Ernest L. Wilkinson

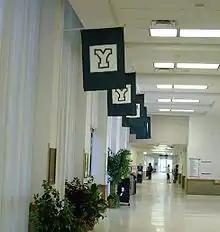
A hallway in the Wilkinson Center at BYU, named after President Ernest L. Wilkinson.

The next concern for Wilkinson was increasing the enrollment of BYU. He instituted a program in which members of BYU faculty would travel with general authorities to stake conferences. They attended nearly 180 conferences, emphasizing the benefits of a BYU education. Enrollment increased by more than twenty-five percent in fall of 1952. After discontinuing the program in 1952, Wilkinson continued to recruit for BYU by sending representatives to high schools and church missions, which received some criticism from mission presidents and was terminated by the First Presidency shortly after. Despite the criticisms, Wilkinson's tactics were successful, and enrollment increased to over 10,000 by the 1956–57 school year. Colleges were reorganized in order to group similar studies together and allow for the most growth and success of students. For example, the College of Arts and Sciences and the College of Applied Sciences were broken into multiple colleges in 1954 including, but not limited to, the College of Biological and Agricultural Sciences and the College of Humanities and Social Sciences. The Department of Physical Education, Health, and Athletics was separated from the College of Education and established as its own college and the College of Education was forced to relinquish its monopoly on the training of teachers and made to be a college specific to teaching methods. Wilkinson improved the salaries of faculty in order to recruit more talented professors and staff members to BYU. The Army and Air Force ROTC program at BYU was established by Wilkinson in 1951 for the Air Force and 1968 for the Army. An engineering program with its own building was established by Wilkinson with the help of Harvey Fletcher, and in 1956, broke into three programs: civil, mechanical, and electrical. Wilkinson also established a College of Family Living in late 1951, alleged to be the first in the United States, however, Purdue University had opened a Department of Family Life in 1946. In order to increase the size and quality of the graduate program at BYU, Wilkinson instituted a policy that encouraged faculty to pursue graduate studies at other universities. Through the policy, the university could obtain faculty qualified to teach graduate students as well as faculty who have attended other universities and thus obtained a more well-balanced education, preventing the "academic inbreeding" that had been a problem at the institution. The number of professors that held doctorates, especially from other universities, increased significantly.